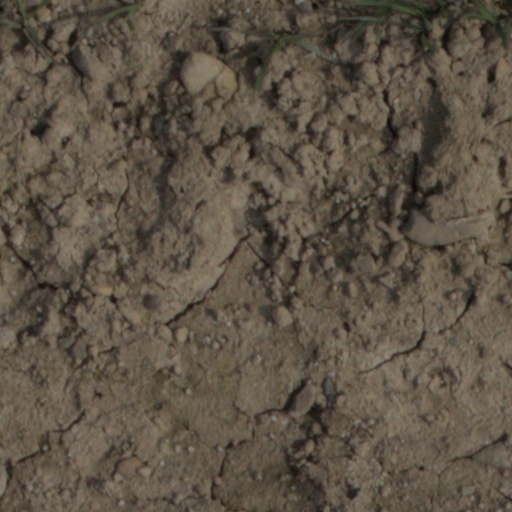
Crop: wheat